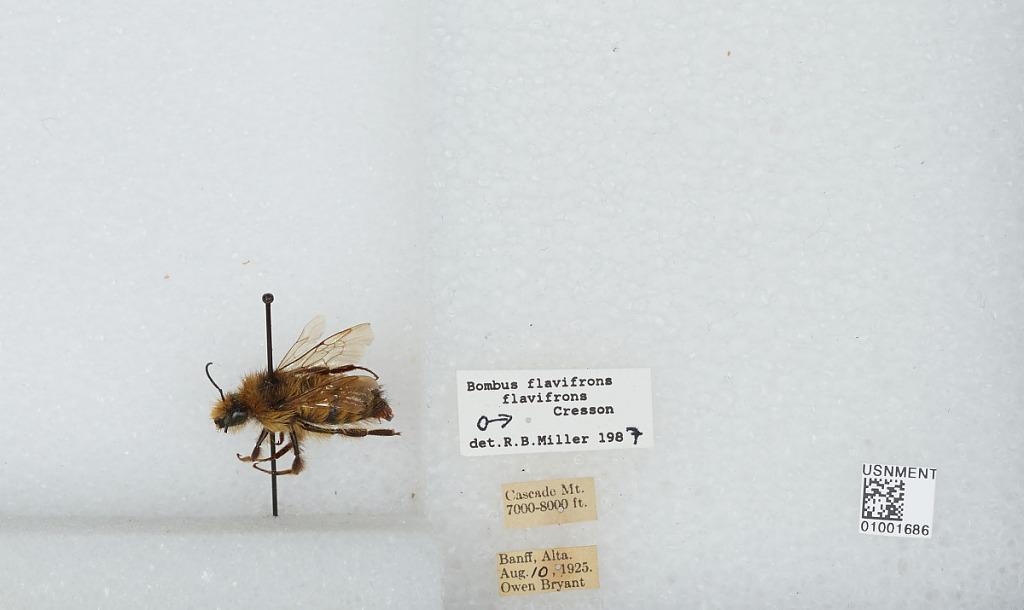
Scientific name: Bombus (Pyrobombus) flavifrons Cresson
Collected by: O. Bryant
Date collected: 1925-8-10
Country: Canada
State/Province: Alberta
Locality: Cascade Mountain, Banff National Park
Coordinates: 51.2283, -115.563
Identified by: Miller, R. B.